Art in Nazi Germany

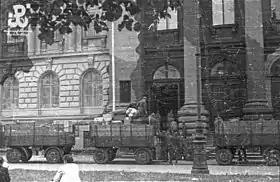
Column of lorries in front of a Warsaw museum loaded with stolen art treasures, 1944

As indicated by historian Henry Grosshans in his book "Hitler and the Artists", Adolf Hitler who came to power in 1933 (quote): "saw Greek and Roman art as uncontaminated by Jewish influences. Modern art was [perceived by him as] an act of aesthetic violence by the Jews against the German spirit. Such was true to Hitlerwrote Grosshanseven though only Liebermann, Meidner, Freundlich, and Marc Chagall, among those who made significant contributions to the German modernist movement, were Jewish. But Hitler ... took upon himself the responsibility of deciding who, in matters of culture, thought and acted like a Jew." The supposedly "Jewish" nature of art that was indecipherable, distorted, or that represented "depraved" subject matter was explained through the concept of degeneracy, which held that distorted and corrupted art was a symptom of an inferior race.